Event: Nepal Earthquake
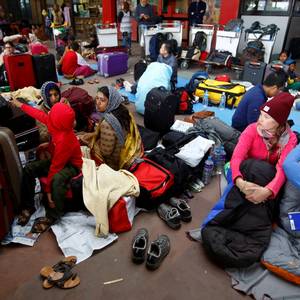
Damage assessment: damage